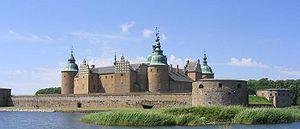
Le château de Kalmar, est un château fortifié situé à Kalmar, au bord du détroit de Kalmar, dans le sud-est de la Suède.